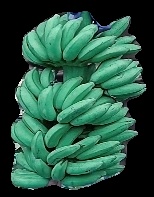
Variety: elakki-bale
Grade: grade1